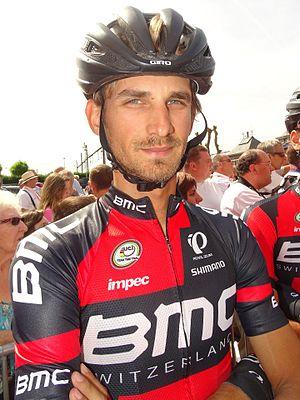
Reportage réalisé le mercredi 22 juillet à l'occasion du départ du Grand Prix Pino Cerami 2015 à Saint-Ghislain, Belgique.
Peter Velits, né le 21 février 1985 à Bratislava, est un coureur cycliste slovaque, professionnel de 2004 à 2016. Son frère jumeau Martin est également cycliste professionnel. Il a notamment été champion du monde sur route espoirs en 2007 et triple champion du monde du contre-la-montre par équipes.
La saison 2015 de l'équipe cycliste BMC Racing est la neuvième de cette équipe.